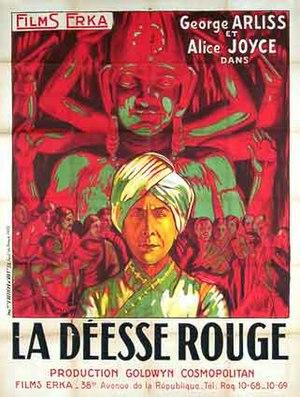
La Déesse rouge est un film muet américain, réalisé par Sidney Olcott, produit en 1923 et sorti en France en 1925.
Sidney Olcott, est né le 20 septembre 1872, à Toronto. Il est mort le 16 décembre 1949 à Hollywood. C'est un pionnier du cinéma américain : acteur, réalisateur, scénariste et producteur. On lui doit le premier Ben-Hur; le premier film de fiction tourné en Irlande The Lad from Old Ireland ; l'un des tout premiers longs métrages américains From the Manger to the Cross, la seule Passion du Christ filmée en Égypte et en Palestine.